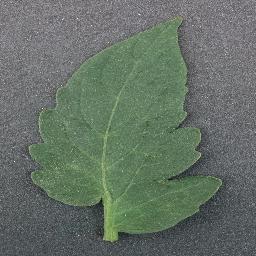
Label: Tomato___healthy